History of Abercrombie & Fitch

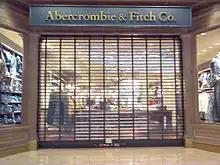
The Chain store prototype (front)

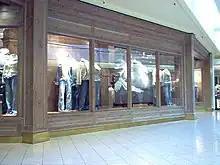
Side view

The new Abercrombie & Fitch reopened shortly afterwards with a preppy outdoors theme reminiscent of the company's original roots. Jeffries commissioned Bruce Weber—known for his sexual beefcake photography—as the chief photographer defining the ad campaigns for the brand, and later fashion photographer Herb Ritts. These advertising campaigns won Abercrombie and Fitch a devoted gay following.